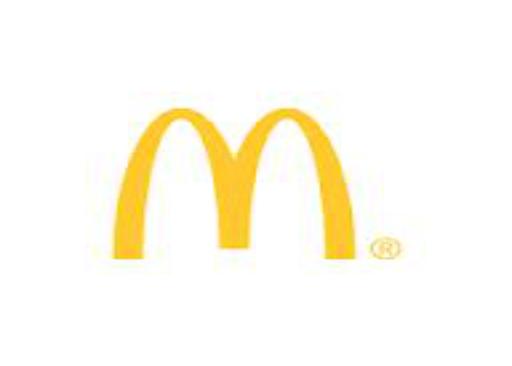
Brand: mcdonalds
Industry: Food